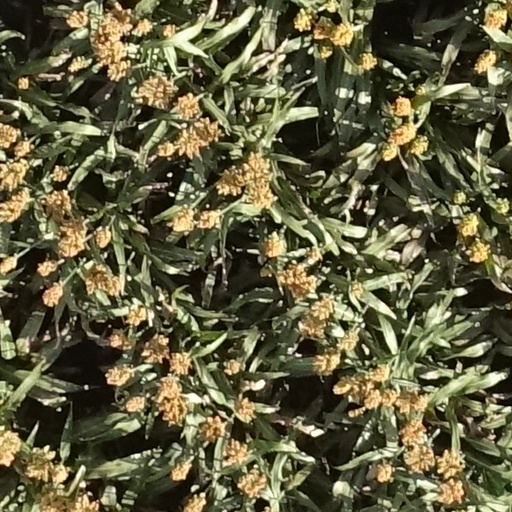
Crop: sorghum